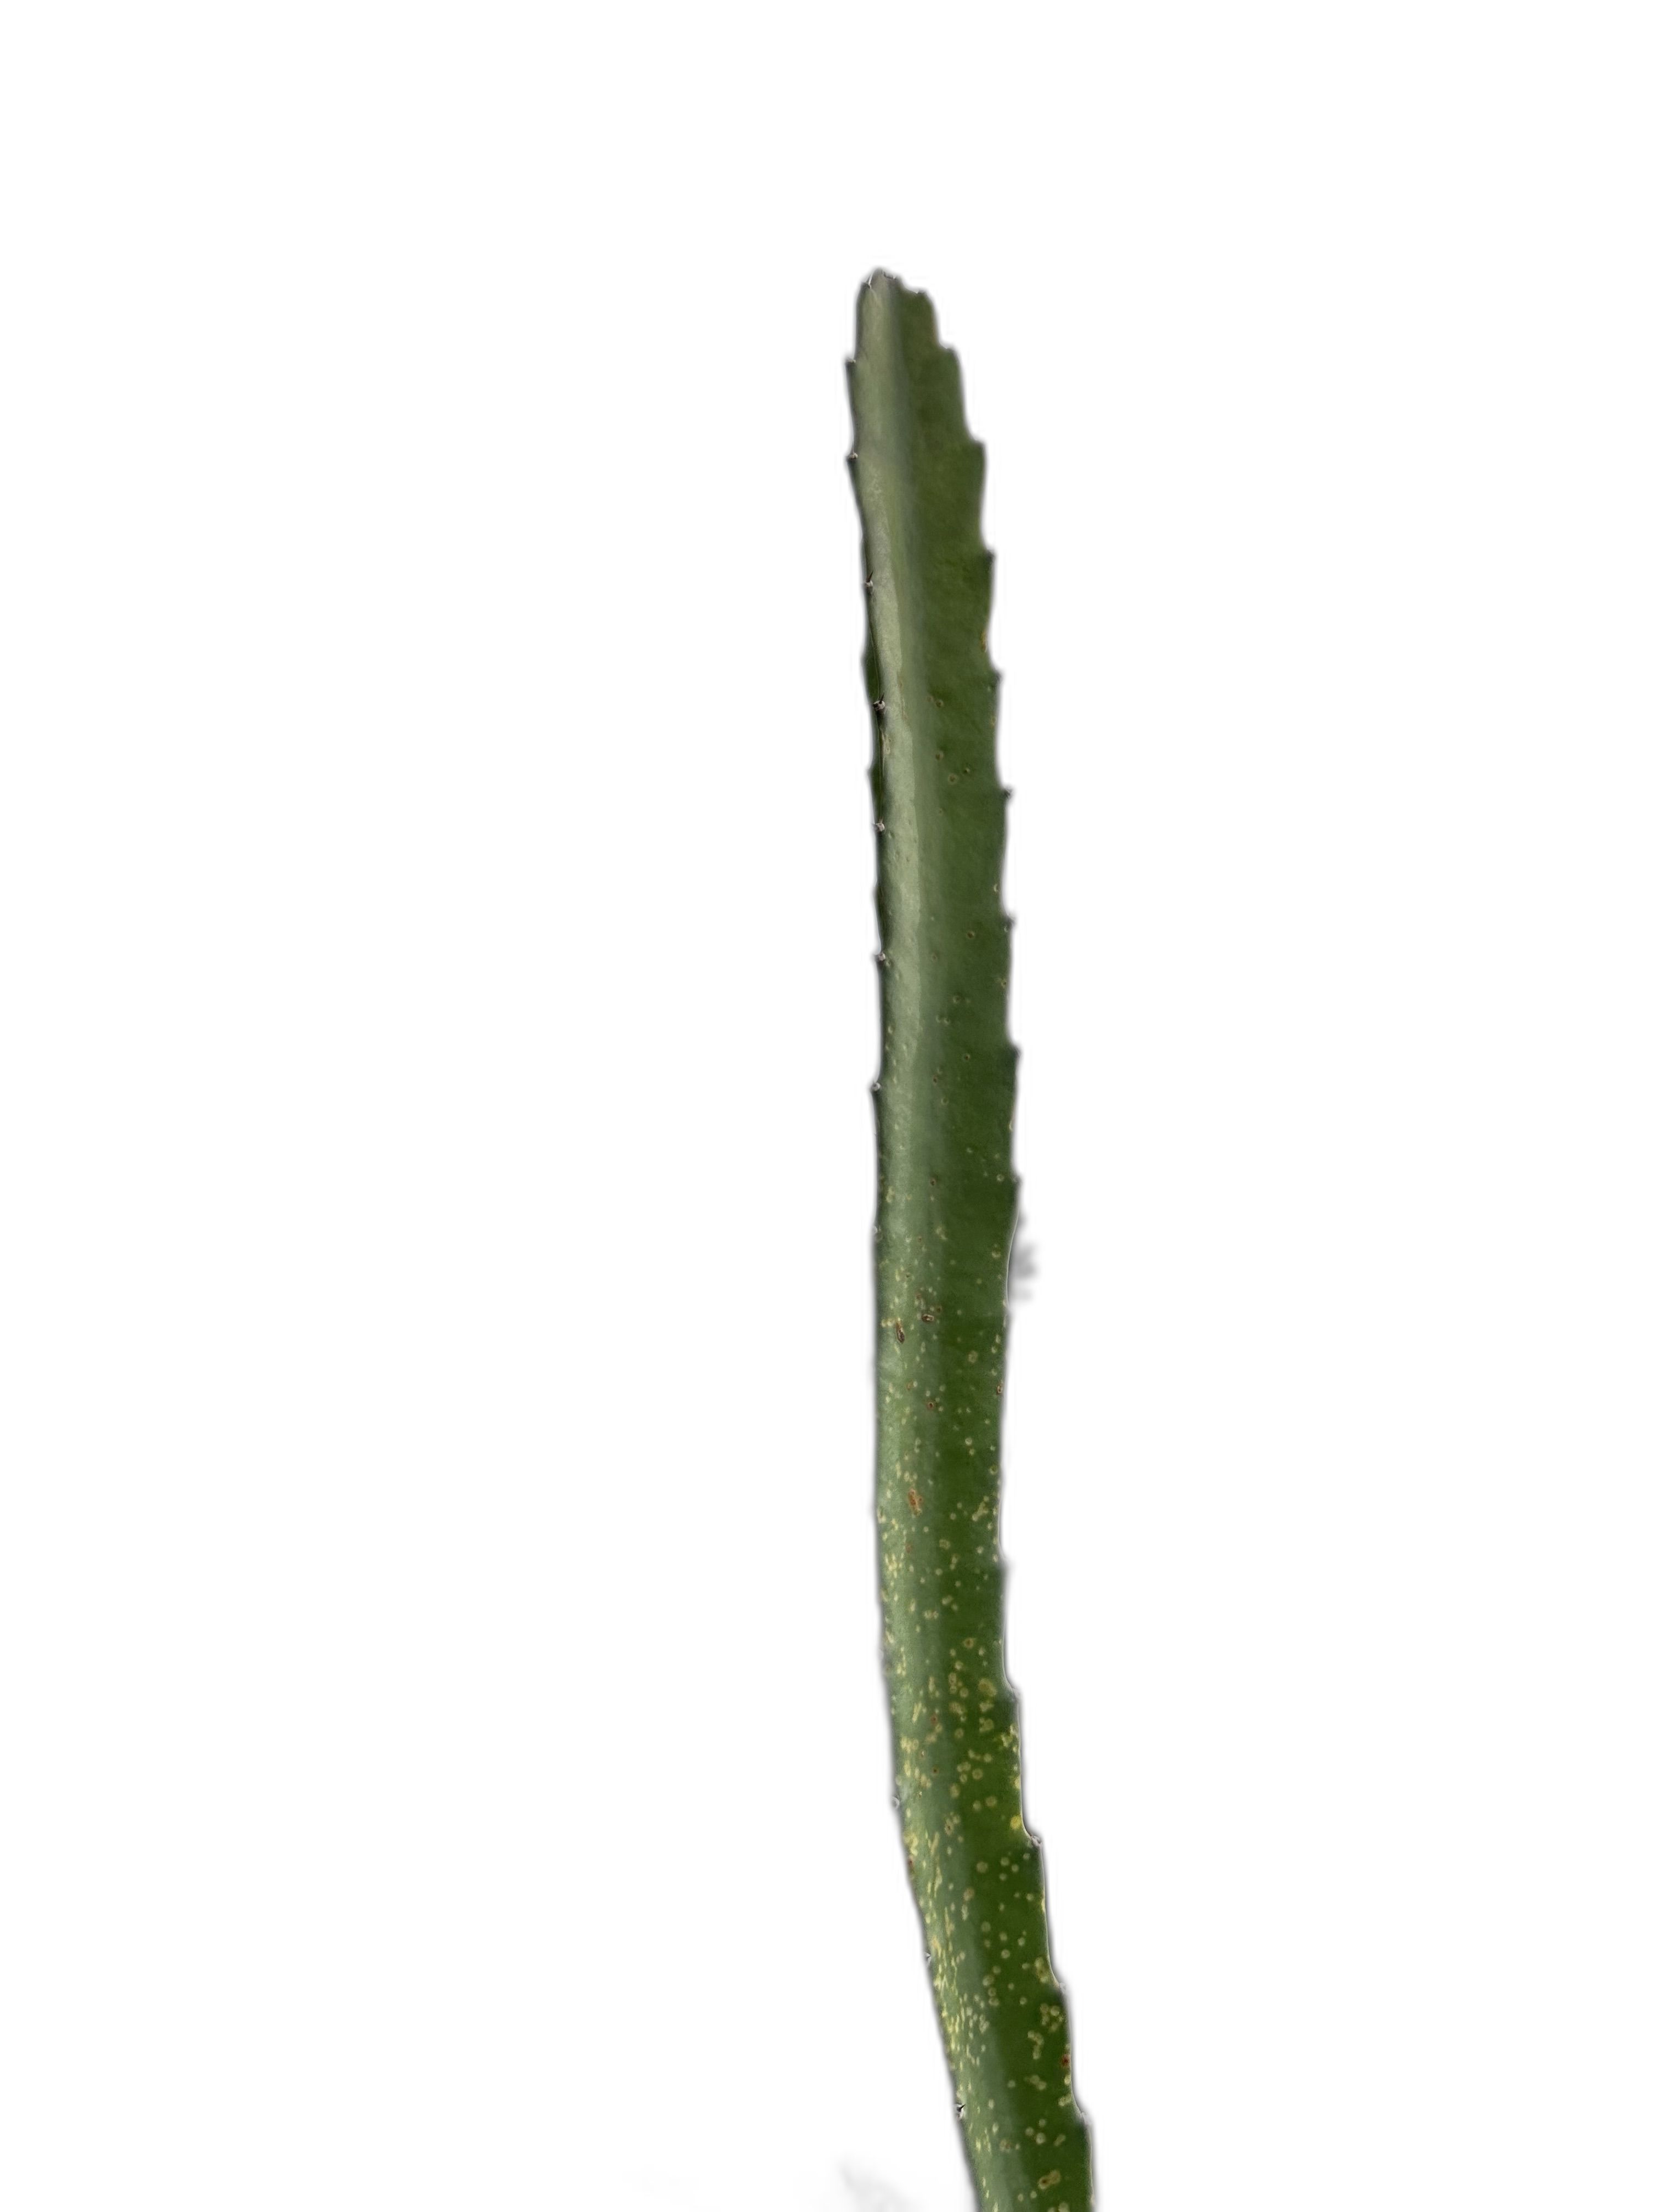
Label: Good leaf